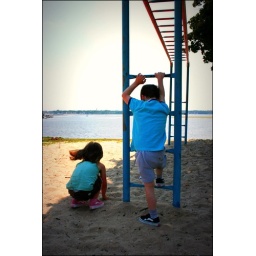
The dudes at the park. An airplane crashed in this river yesterday.